Irish Catholic Martyrs

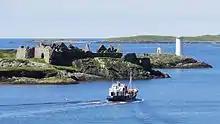
Inishbofin harbour, with Cromwell's Barracks in the background.

On 24 October 1644, the Puritan-controlled Rump Parliament in London, seeking to retaliate for acts of sectarian violence like the Portadown massacre during the recent 1641 uprising, resolved, "that no quarter shall be given to any Irishman, or to "any papist born in Ireland"." Upon landing with the New Model Army at Dublin, Oliver Cromwell issued orders that no mercy was to be shown to the Irish, whom he said were to be treated like the Canaanites during the time of the Old Testament prophet Joshua.